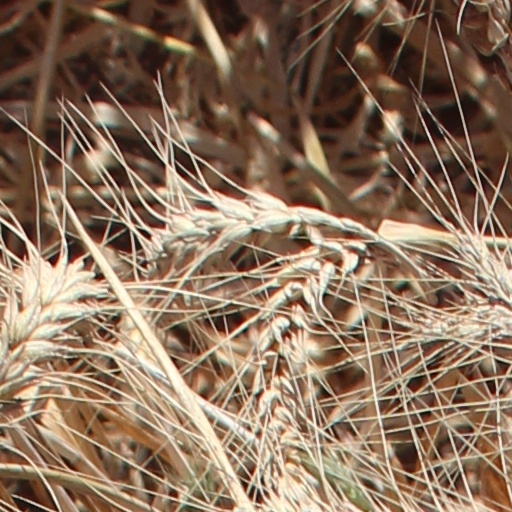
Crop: wheat